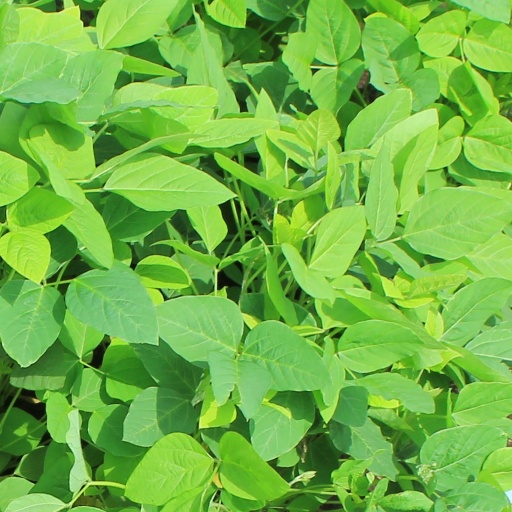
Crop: soybean